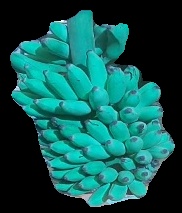
Variety: elakki-bale
Grade: grade2